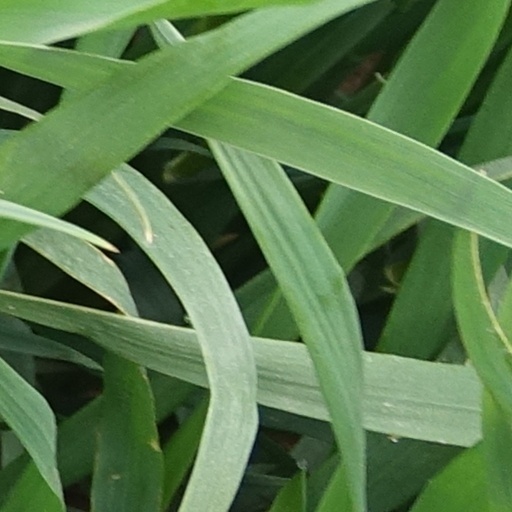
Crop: wheat